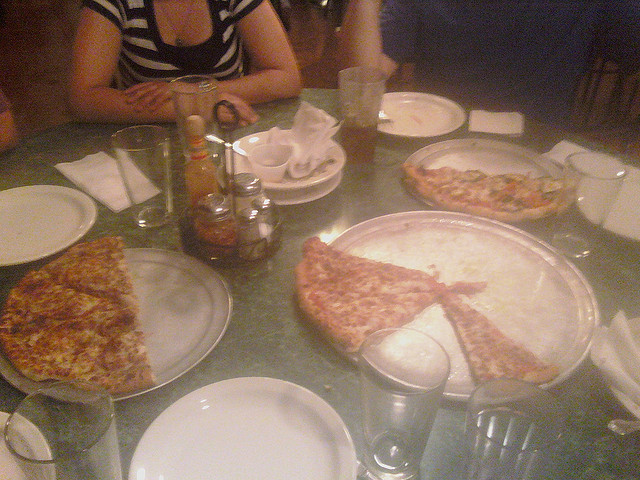
user: Given an image and a question. Answer the question in a short answer. Question: What kind of pizza is this? Short Answer:
assistant: pepperoni